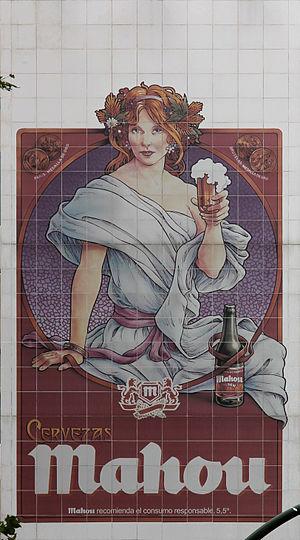
Le groupe Mahou-San Miguel est l'une des trois plus grandes brasseries espagnoles avec Heineken Espagne et Damm.